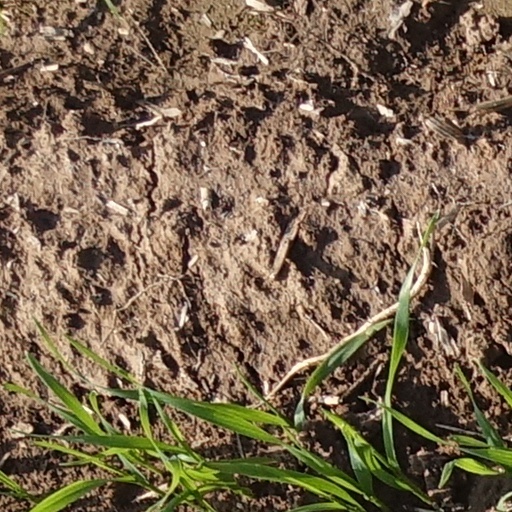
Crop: wheat